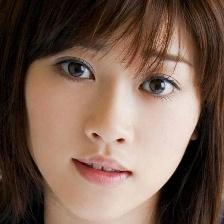
Label: faces